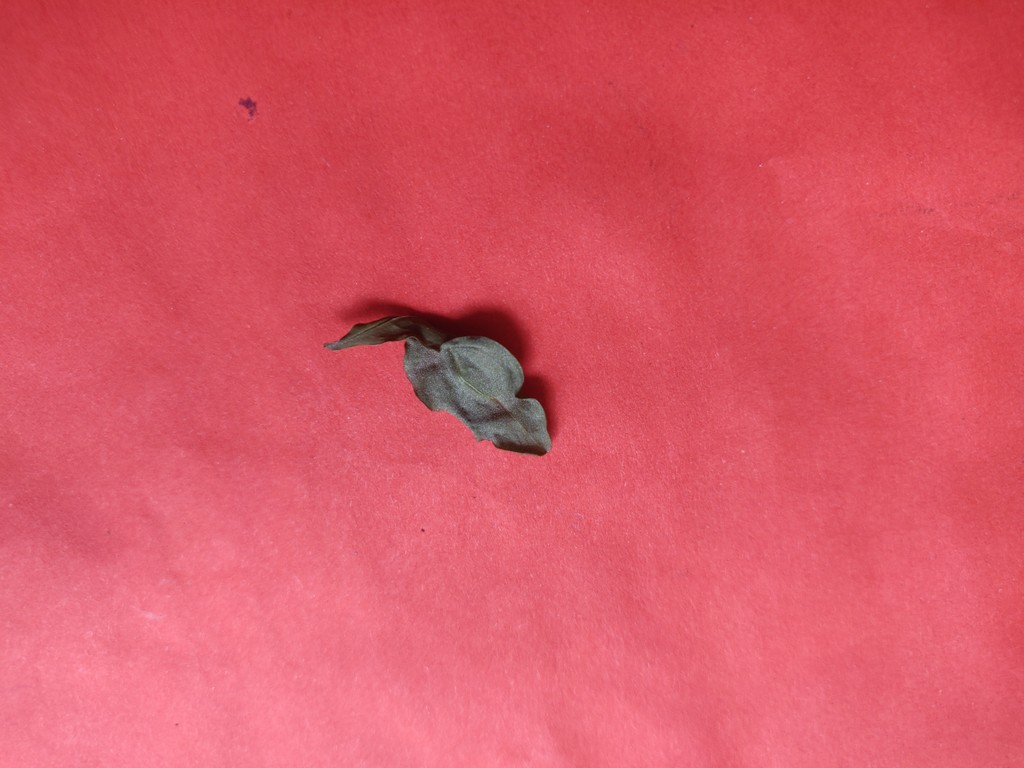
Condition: Dried
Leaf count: single
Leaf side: unknown